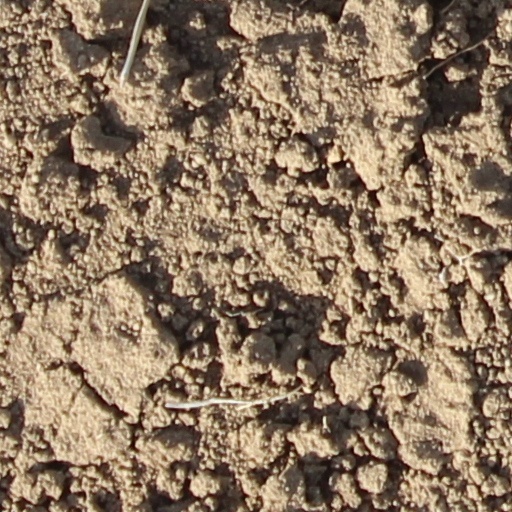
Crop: wheat